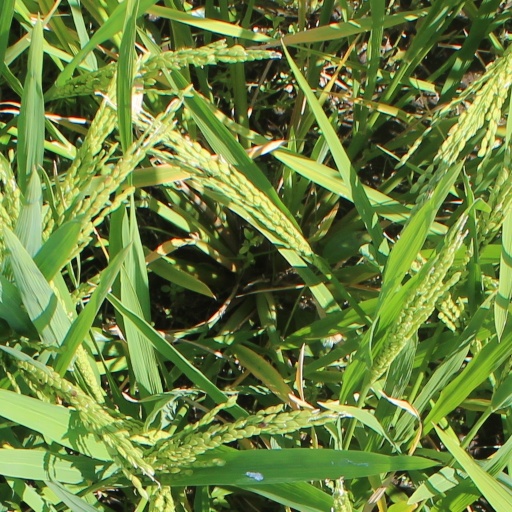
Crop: rice